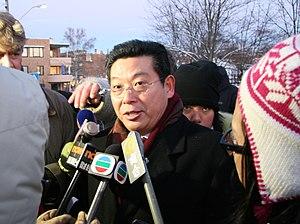
Yang Jianli, né dans le Shandong, en 1963 est un dissident chinois resident aux États-Unis.